Crewe

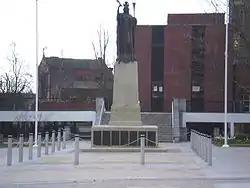
Crewe War Memorial

The population expanded rapidly to reach 40,000 by 1871. The town has a large park, Queen's Park, laid out by engineer Francis Webb; the land for which was donated by the London and North Western Railway, the successor to the GJR. It has been suggested that their motivation was to prevent the rival Great Western Railway building a station on the site, but the available evidence indicates otherwise.